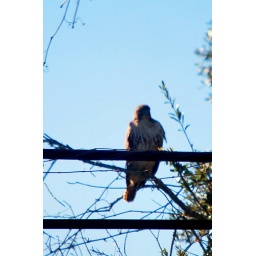
Cathy spotted a Hawk [maybe a Red-Tailed Hawk] sitting in a tree in our backyard